Question: Why is the street light on?
Tambaya: Meyasa fitilar titi a kunne?
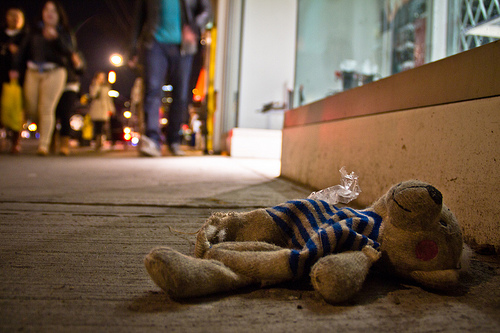
Answer: It is dark outside.
Amsa: Duhu yayi a waje.